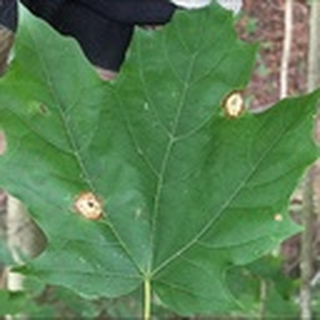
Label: cotton_target_spot